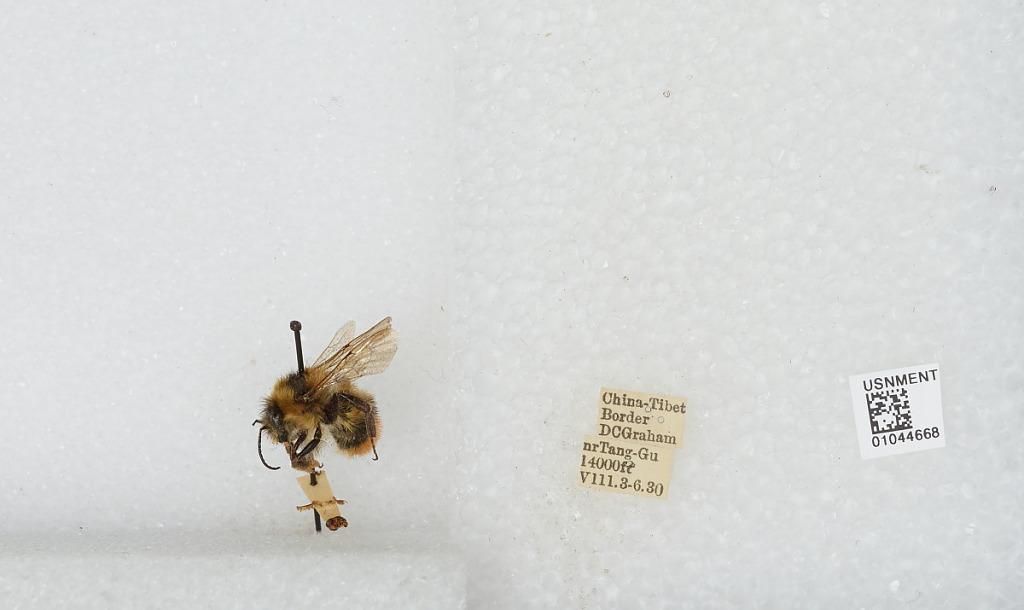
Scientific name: Bombus sp.
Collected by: D. Graham
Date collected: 1930-8-3
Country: China
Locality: near Tang-Gu, China-Tibet border